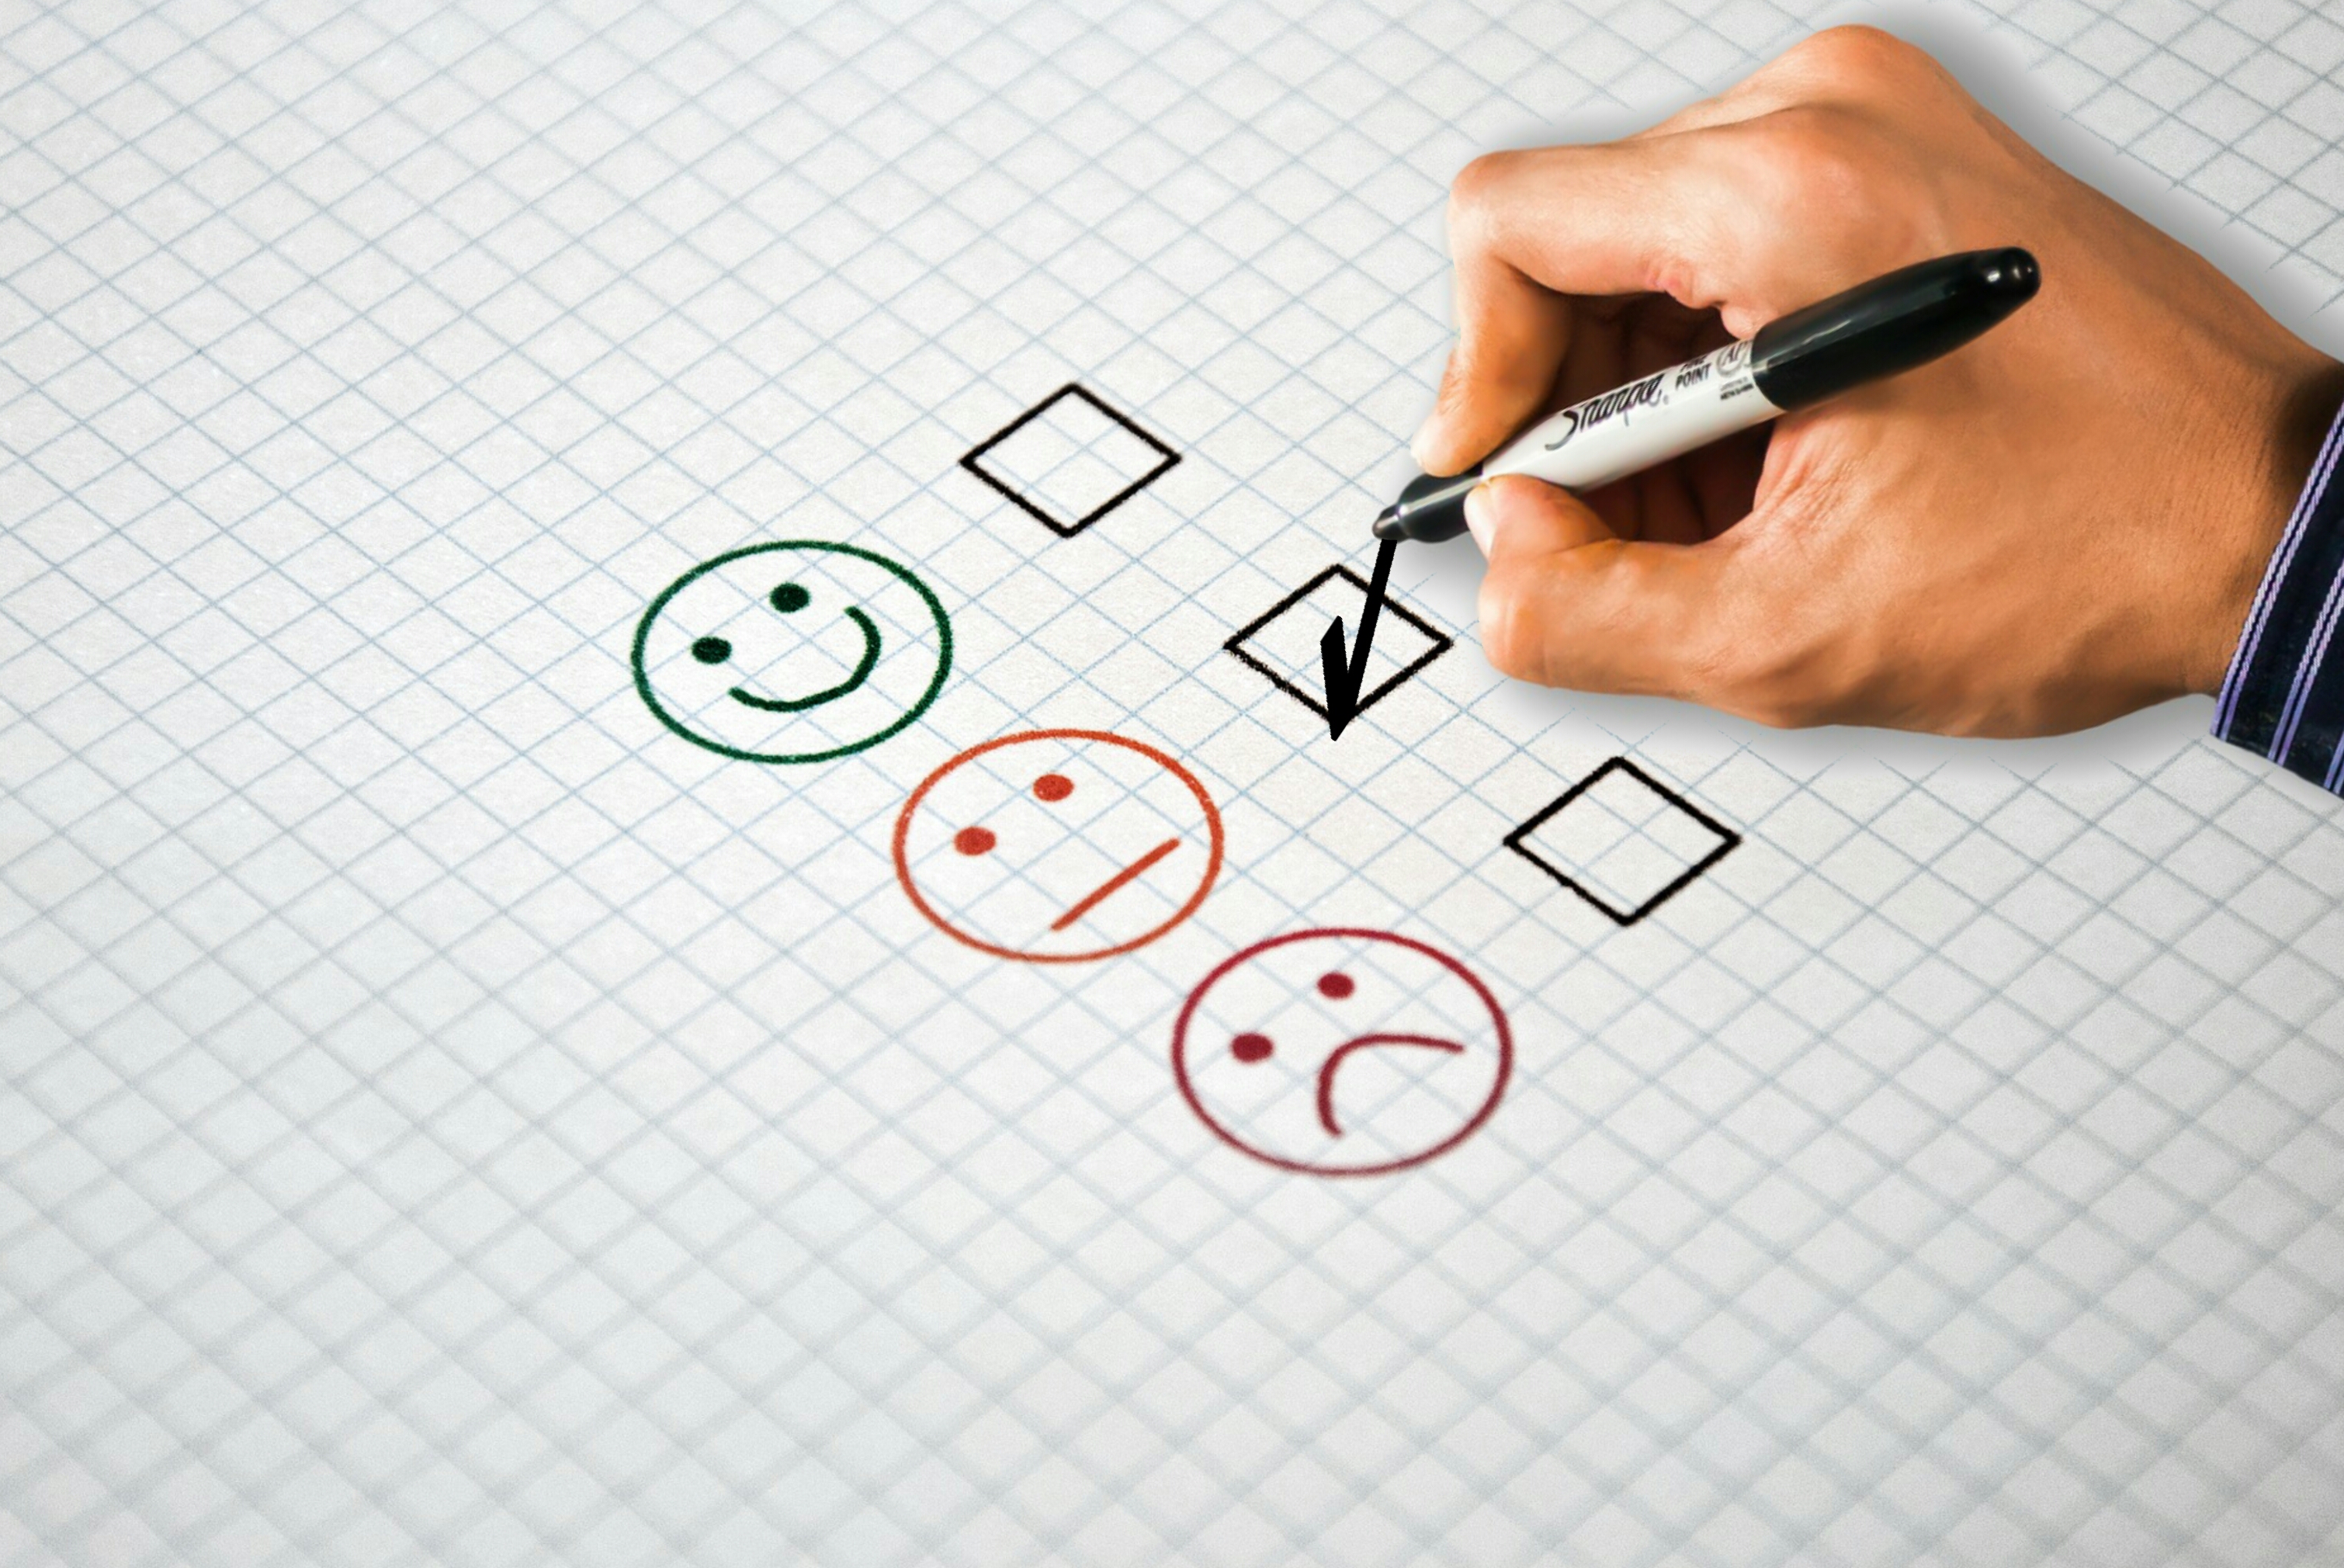
feedback, survey, questionnaire, nps, satisfaction, customer, face, happy, poll, check, rating, choice, marketing, alternative, experience, fail, mood, multiple, negative, neutral, opinion, paper, pen, positive, product, quality, range, rank, research, review, sad, text, finger, font, design, hand, line, material, pattern, brand, circle, number